History of Arizona

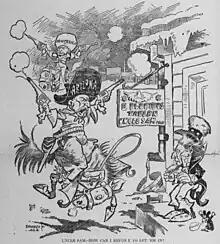
1903 editorial cartoon by Bob Satterfield, depicting Arizona and New Mexico as crazed gunfighters intent on gaining access to the "E pluribus unum tavern".

Fort Apache was built on the Fort Apache Indian Reservation by soldiers from the 1st Cavalry and 21st Infantry in 1870. Only one small battle took place, in September 1881, with three soldiers wounded. When the reservation Indians were granted U.S. citizenship in 1924, the fort was permanently closed down. Fort Huachuca, east of Tucson, was founded in 1877 as the base for operations against Apaches and raiders from Mexico. From 1913 to 1933 the fort was the base for the "Buffalo Soldiers" of the 10th Cavalry Regiment. During World War II, the fort expanded to 25,000 soldiers, mostly in segregated all-black units. Today the fort remains in operation and houses the U.S. Army Intelligence Center and the U.S. Army Network.